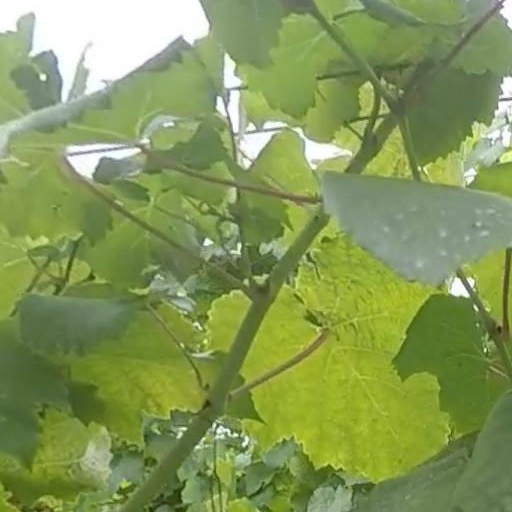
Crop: grape